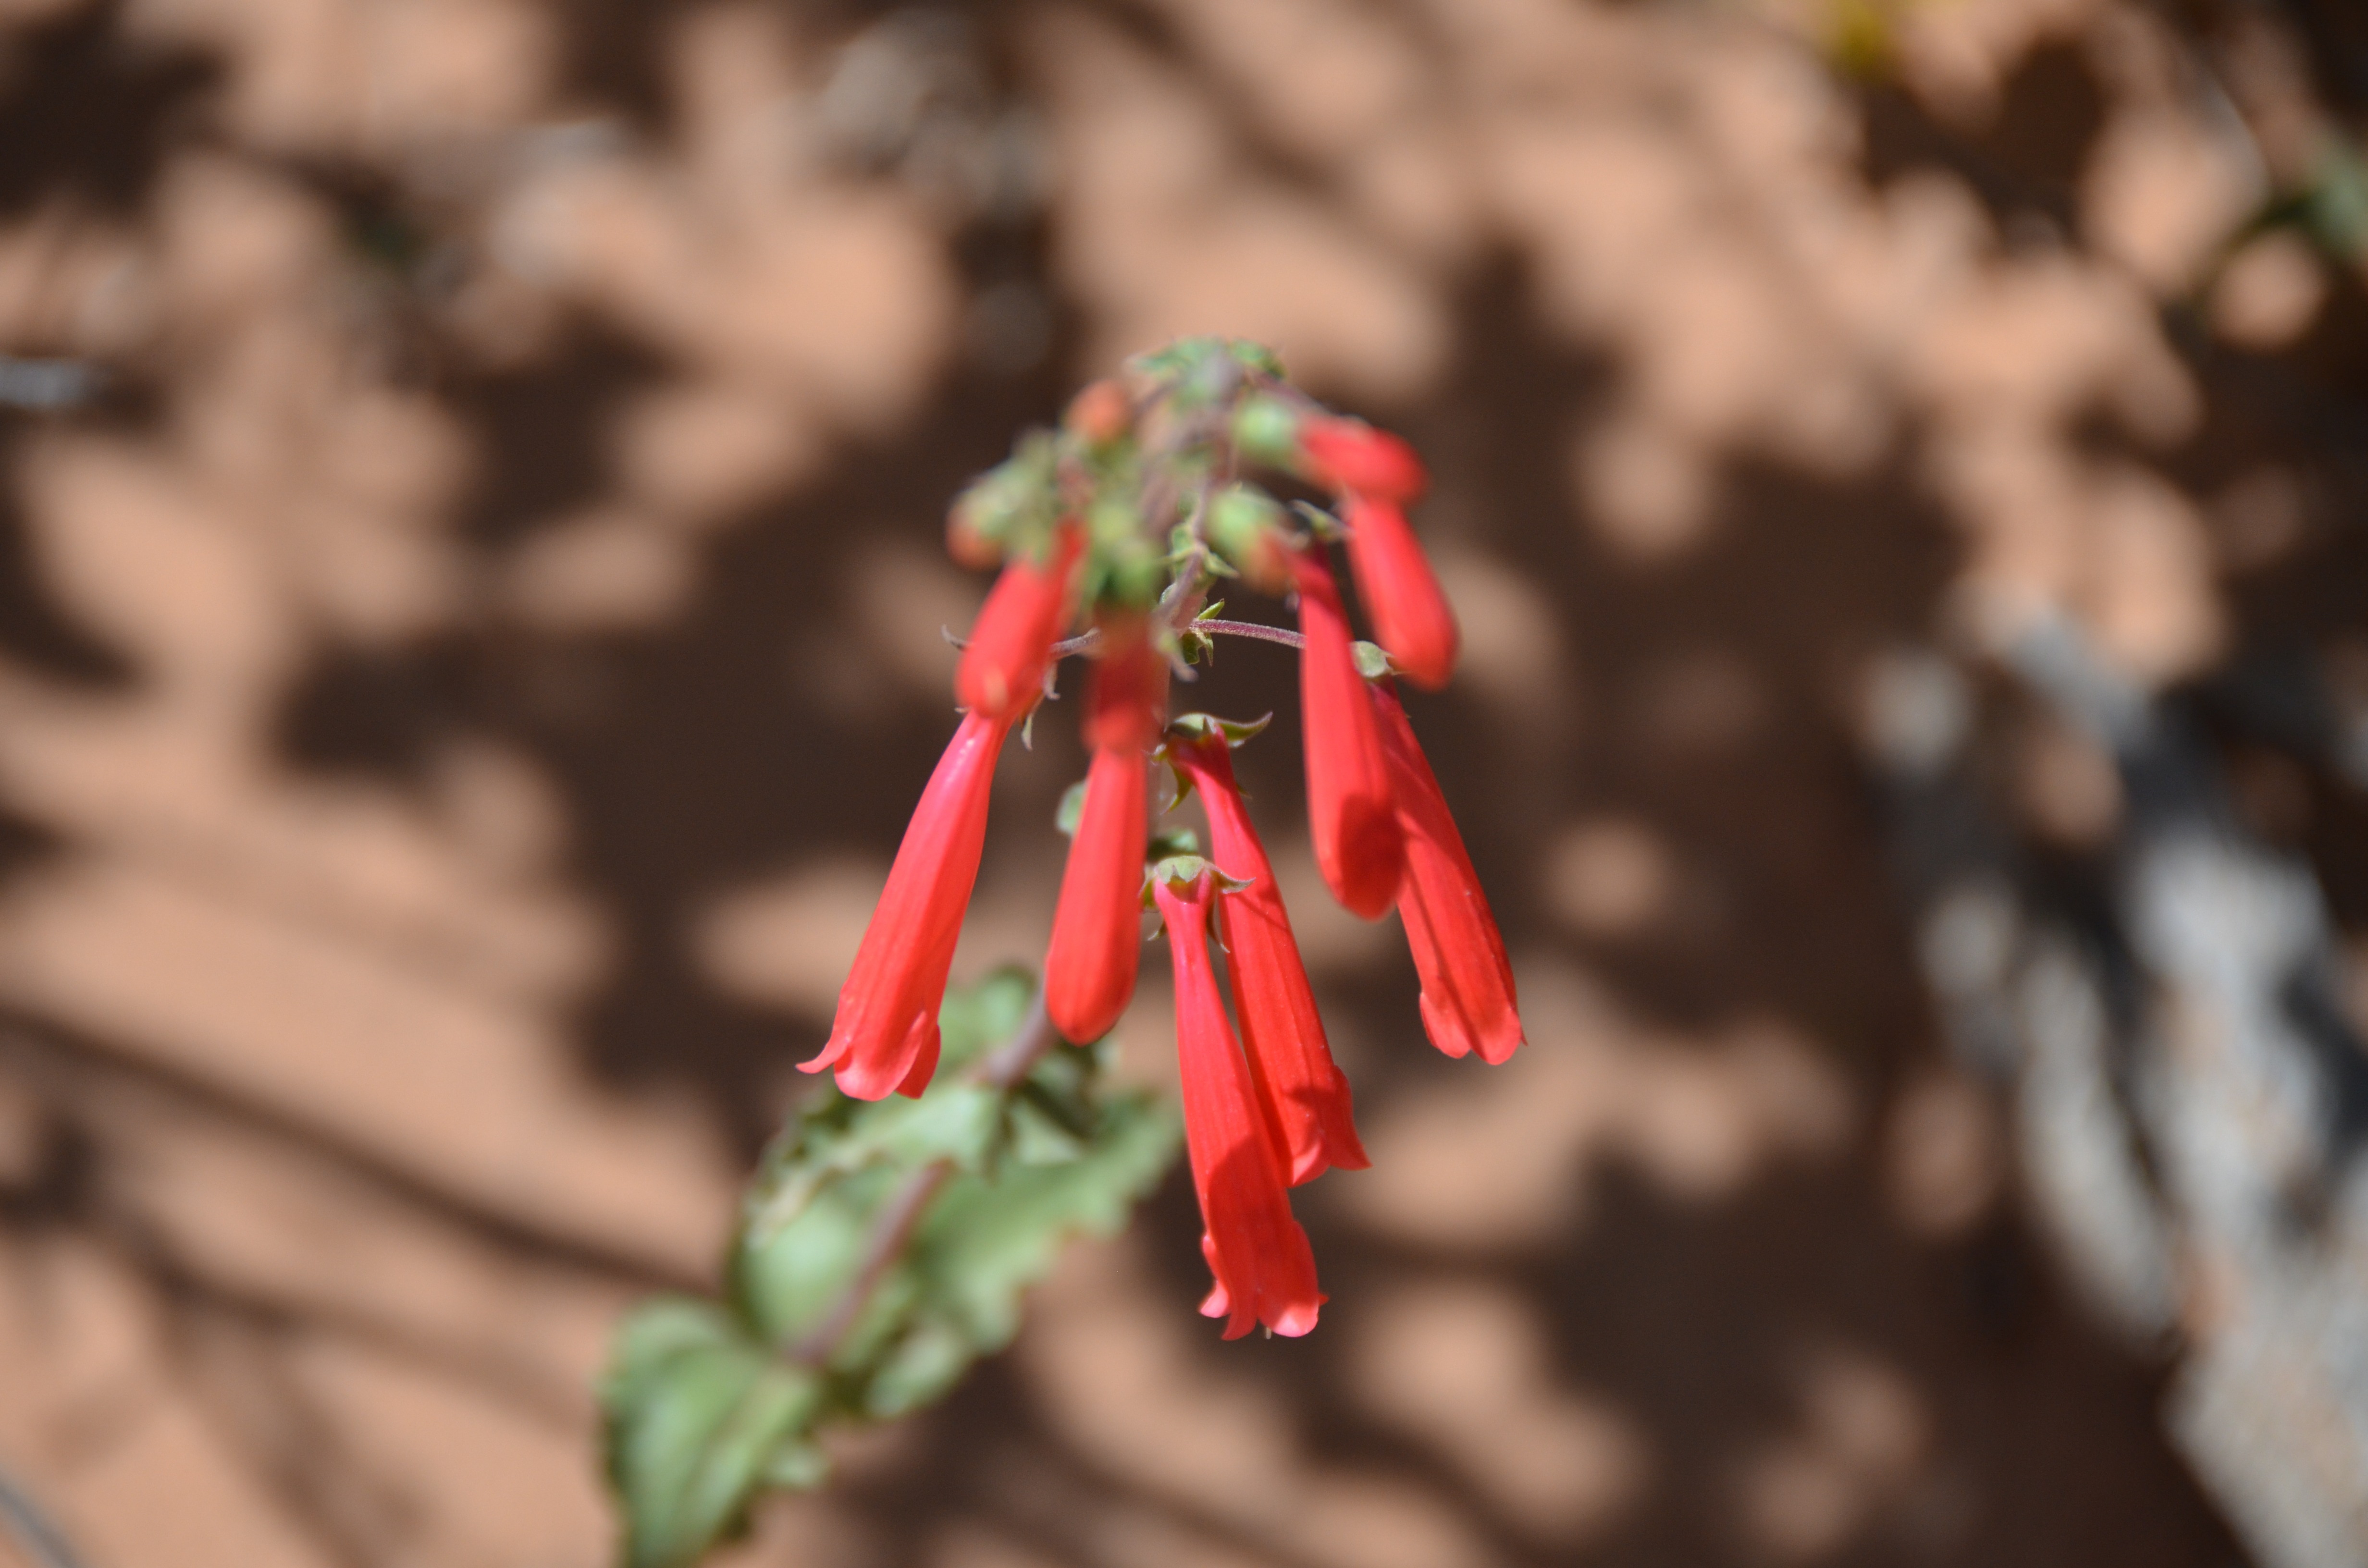
landscape, tree, nature, branch, blossom, plant, photography, leaf, desert, flower, food, spring, green, red, produce, autumn, scenery, botany, flora, season, close up, shrub, utah, arches national park, moab, macro photography, flowering plant, plant stem, woody plant, land plant